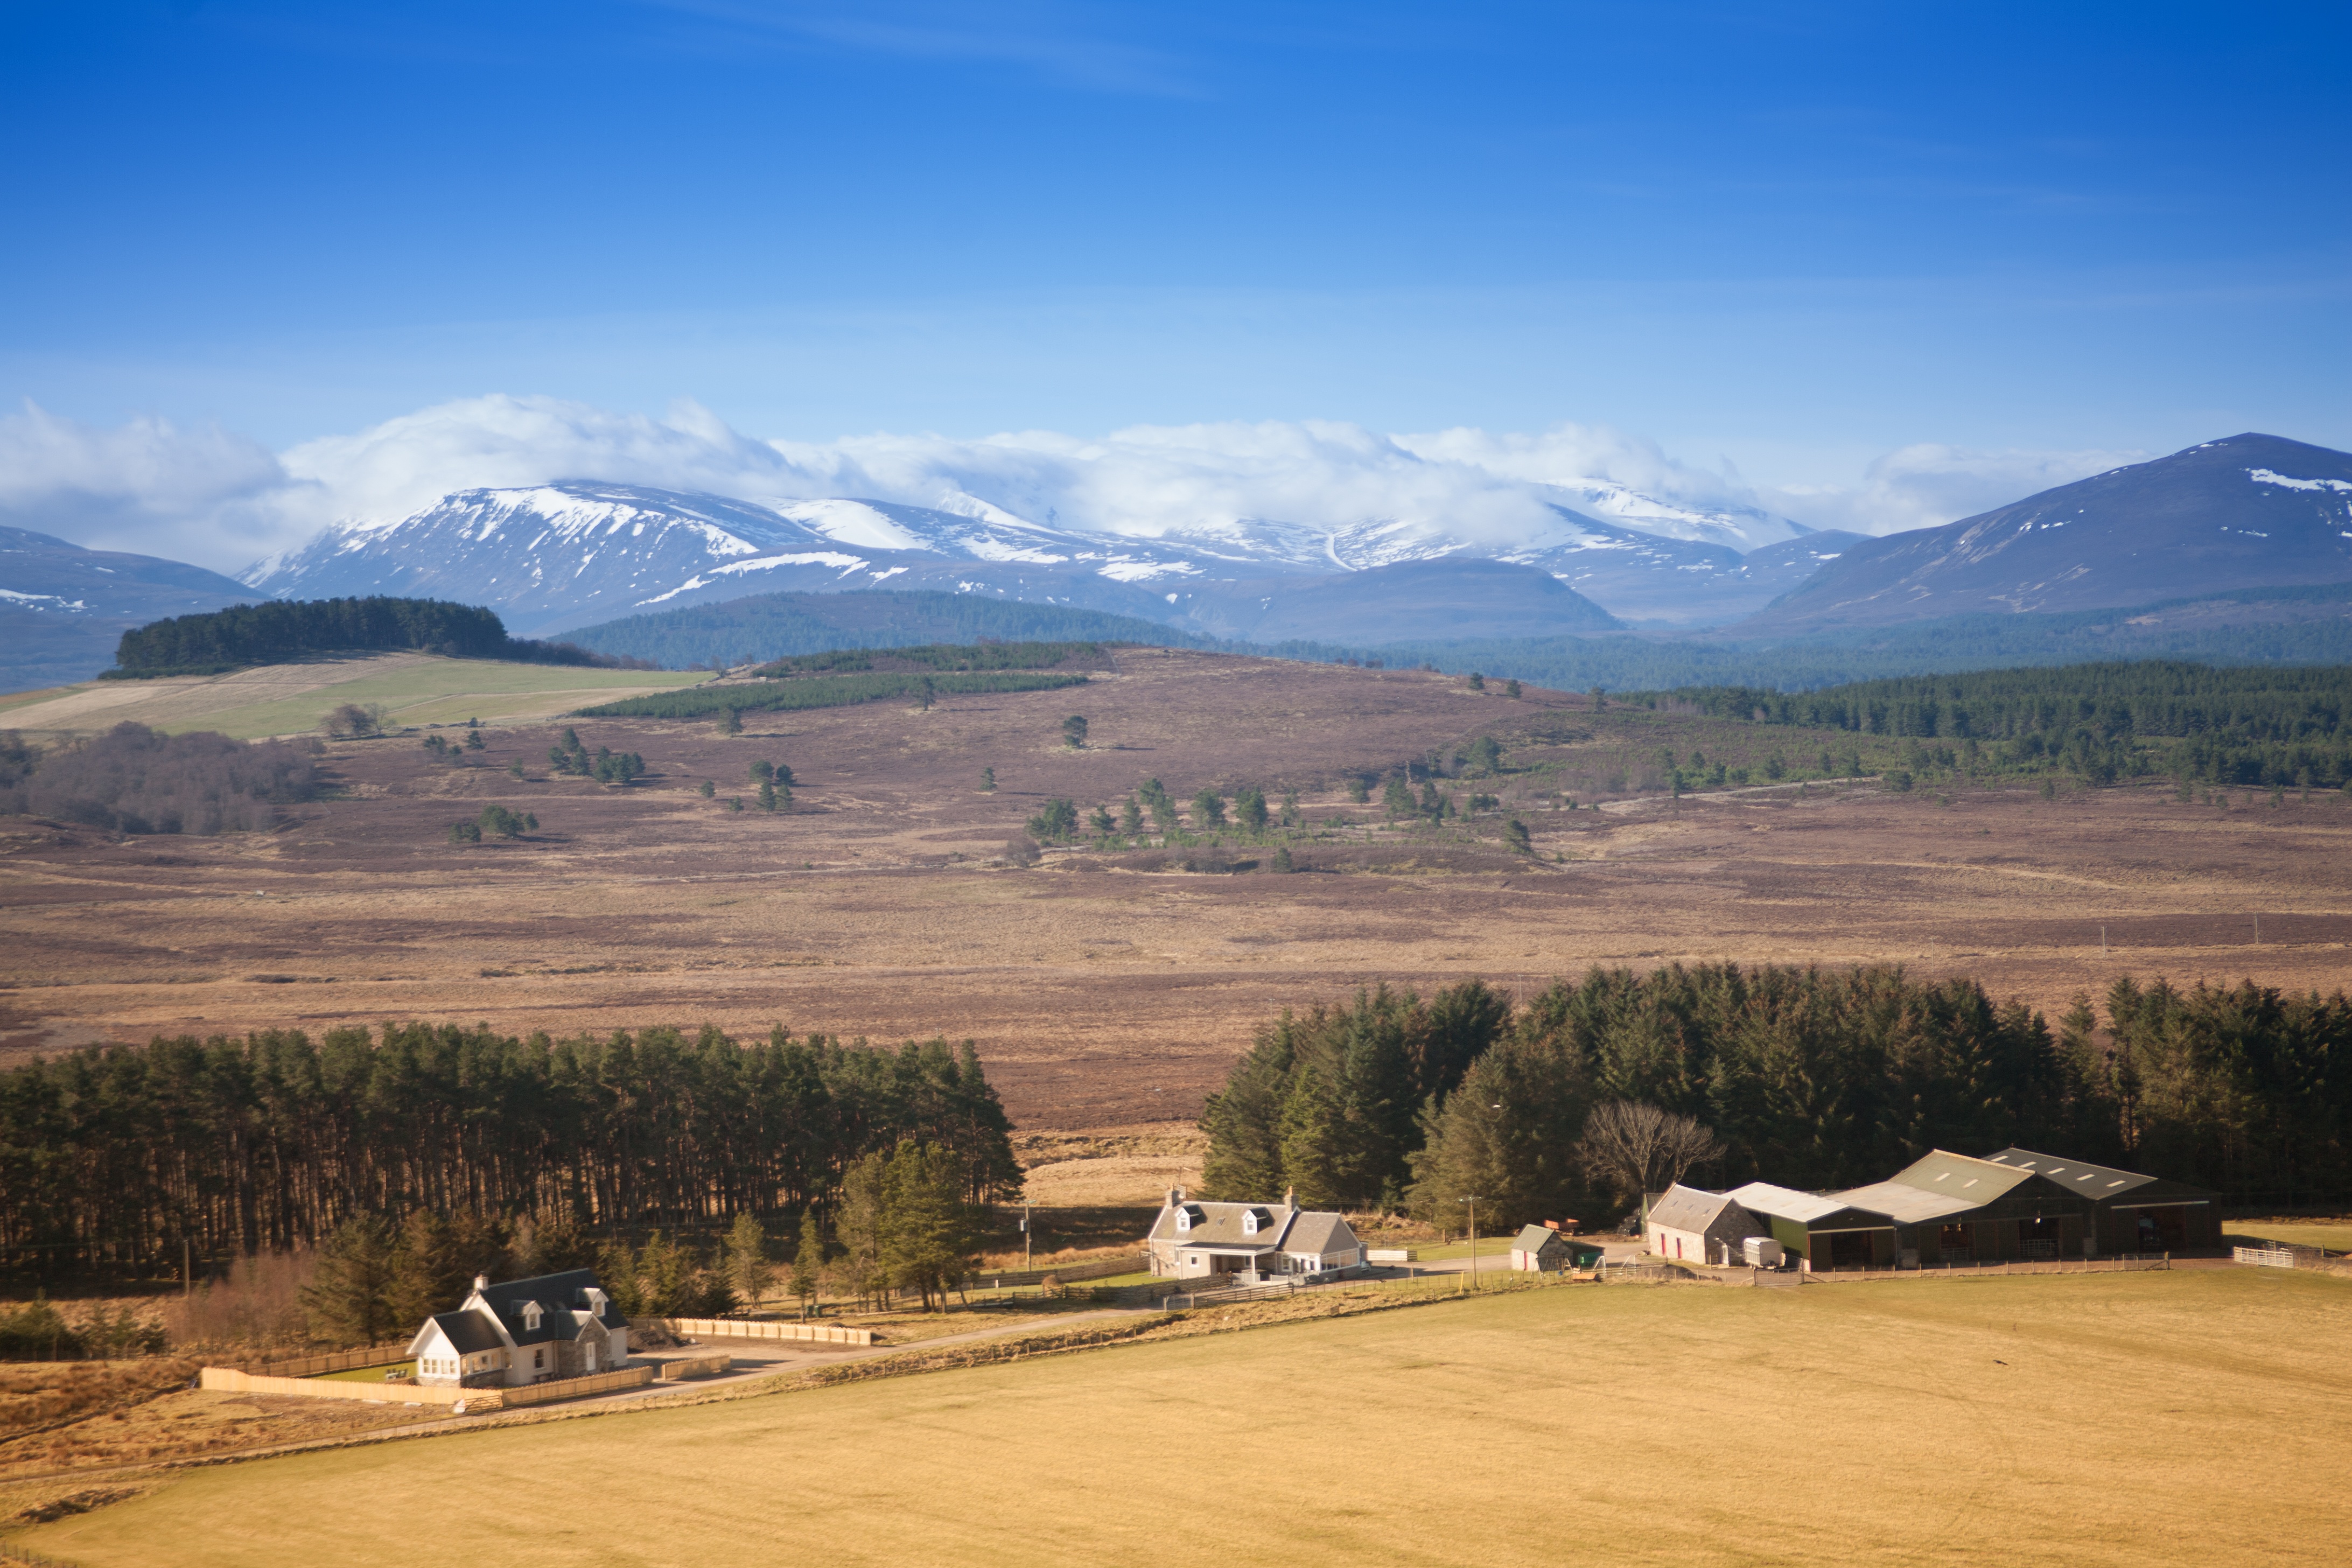
landscape, nature, wilderness, mountain, hill, lake, valley, mountain range, plain, alps, plateau, loch, rural area, landform, mountain pass, natural environment, geographical feature, mountainous landforms